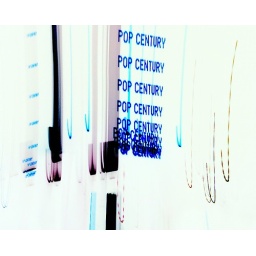
An electronic bus sign from a bus in Florida traveling to the &amp;quot;Pop Century&amp;quot; Resort.